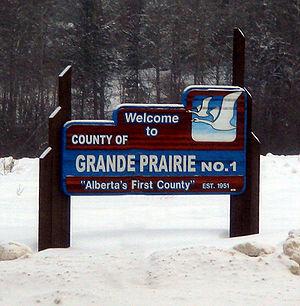
Le comté de Grande Prairie Nᵒ 1 est un district municipal de 20,347 habitants en 2011, situé dans la province d'Alberta, au Canada.